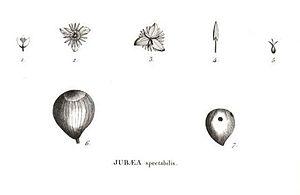
description par Humboldt dans Vogage aux terres equinoxales, 1824
Le cocotier du Chili ou palmier du Chili, Jubaea chilensis, est une espèce de plantes monocotylédones de la famille des palmiers. C'est la seule espèce actuellement acceptée au sein du genre Jubaea. Jubaea chilensis est un palmier à feuilles pennées proche d’une lignée de genres distribués exclusivement dans l’hémisphère sud. L’origine de ce groupe se situe en Afrique pour se poursuivre à l’est vers Madagascar, la Mélanésie, le Chili, la Bolivie, et enfin pour s'achever au Sud du Brésil. Son nom lui est donné en l’honneur du roi savant Juba II, qui règne sur la Maurétanie et qui s’intéresse à la botanique. L’épithète spécifique, chilensis, se réfère au nom du pays d'origine de l’espèce, le Chili.